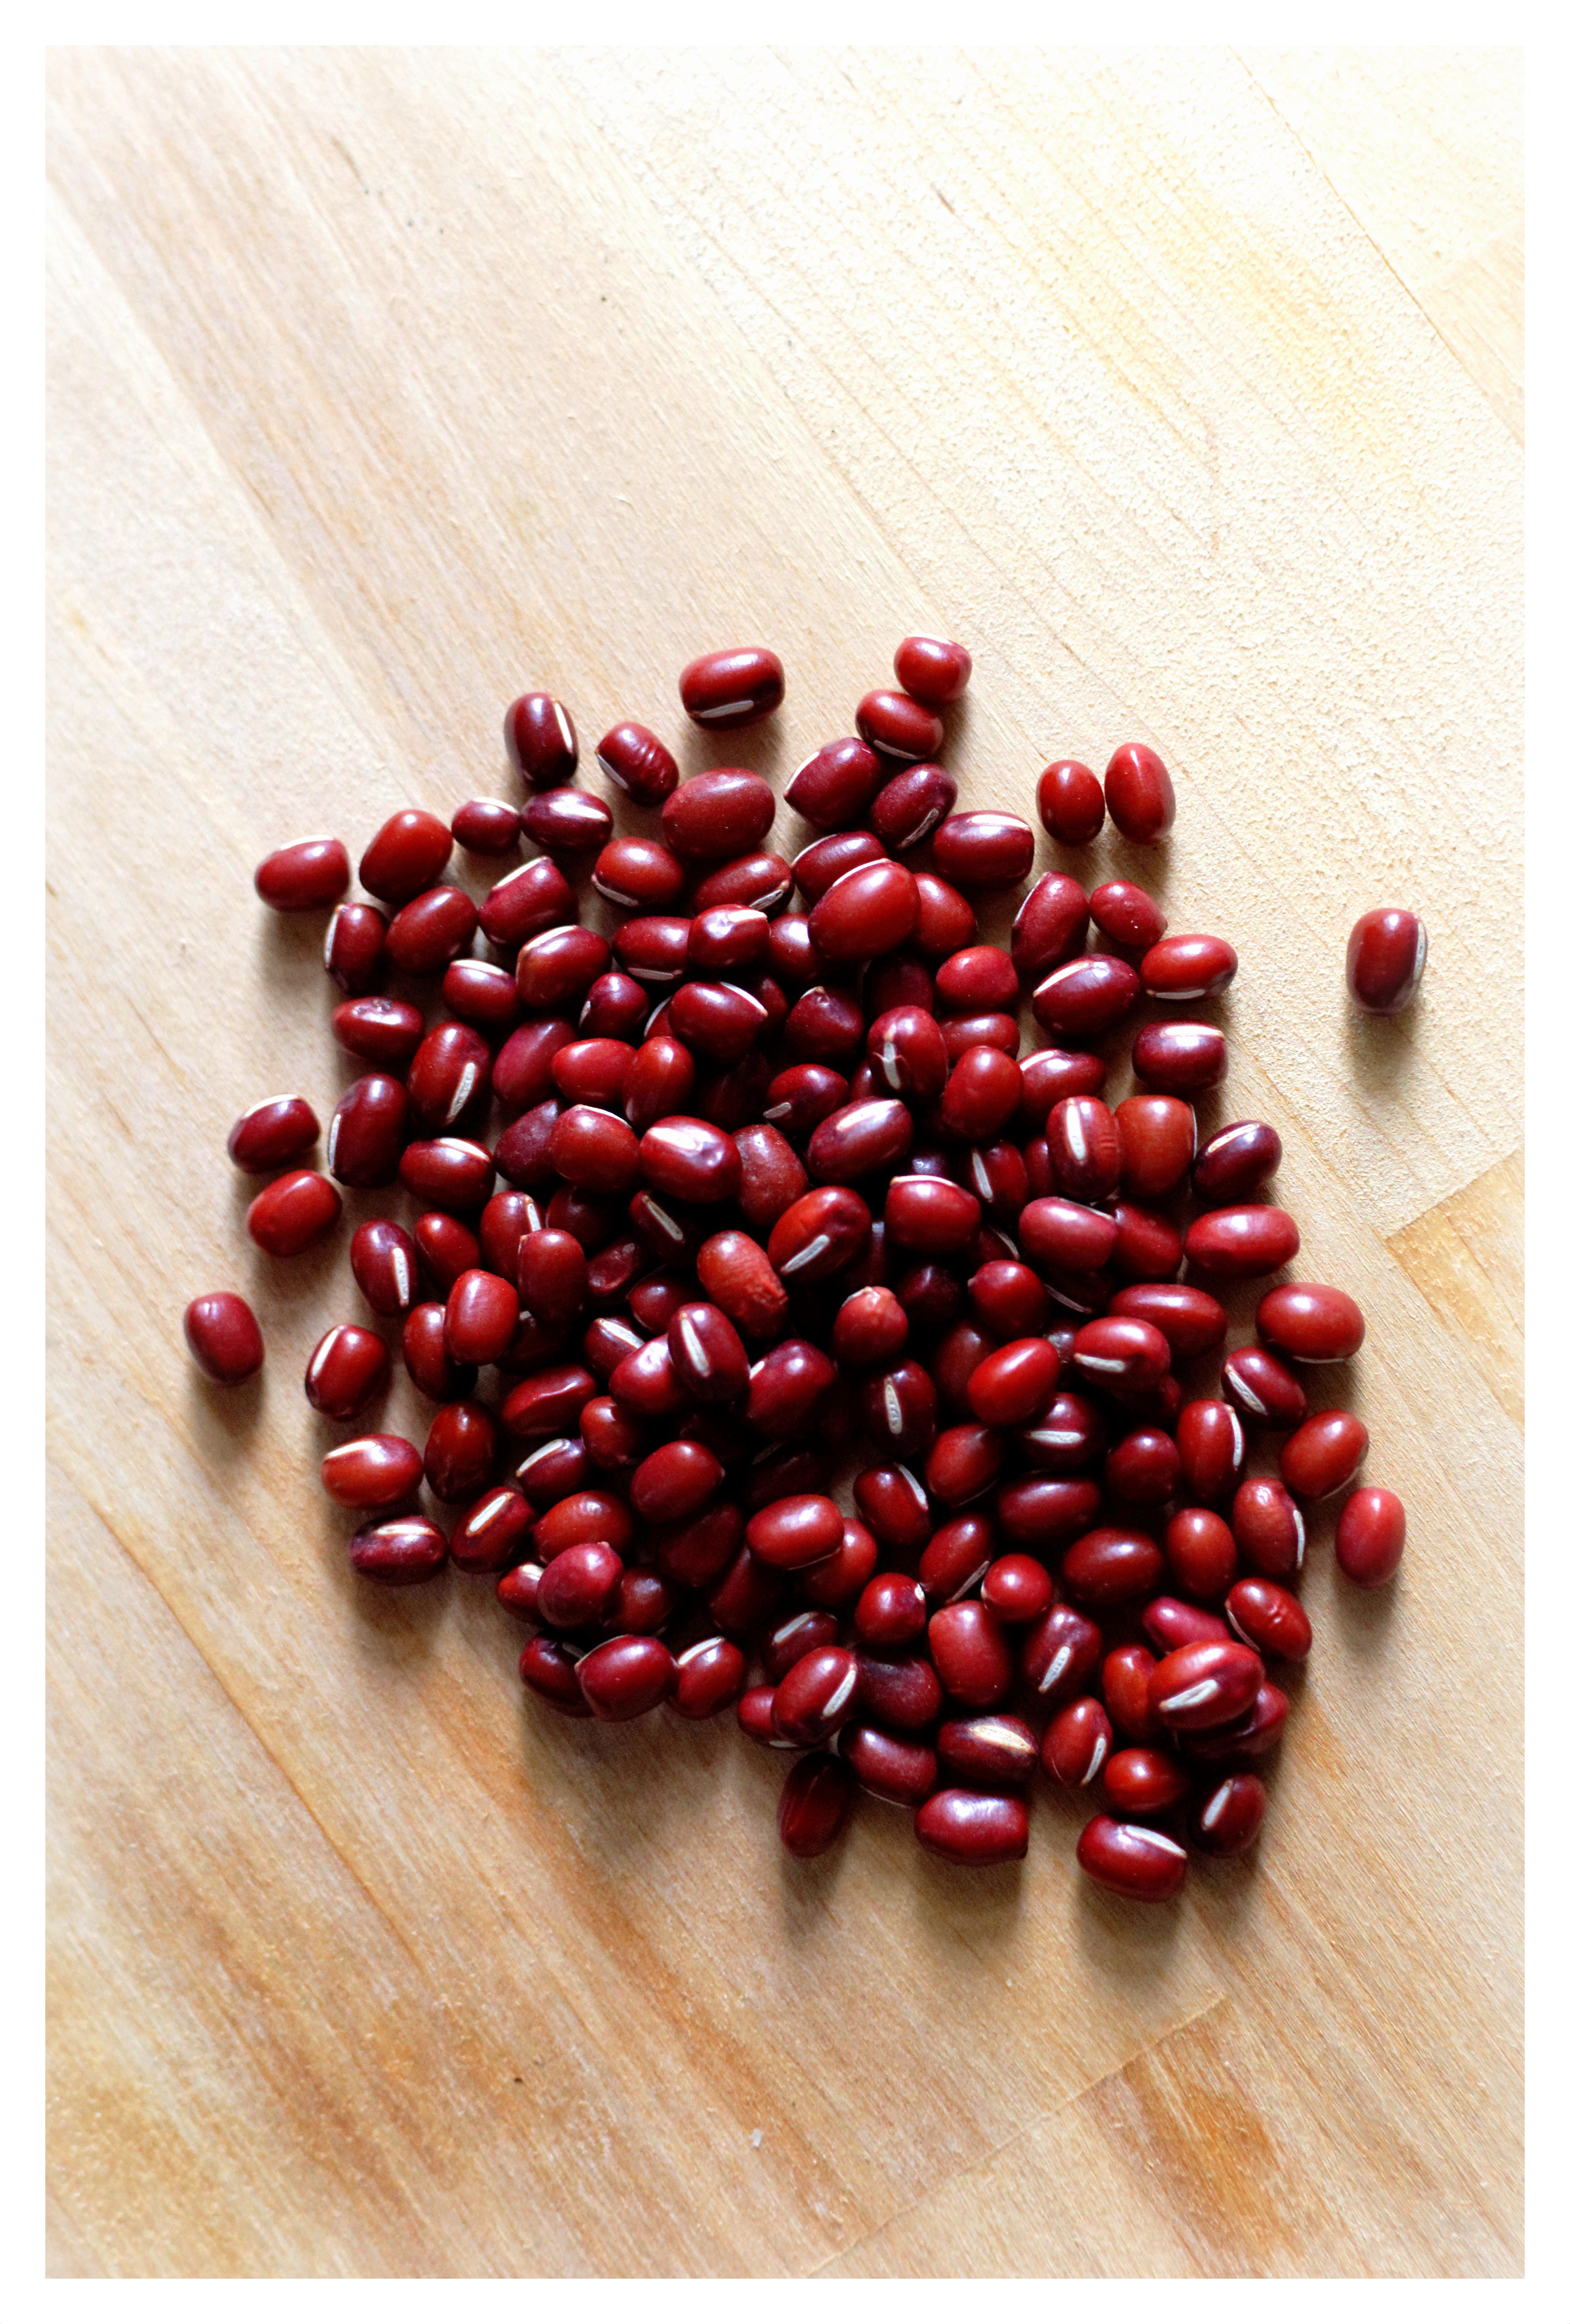
plant, fruit, petal, heart, food, cooking, produce, vegetable, green plant, cranberry, vegetables, healthy food, flowering plant, baked beans, red beans, land plant, azuki beans, azuki, kupka